Bossard Group

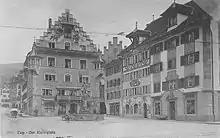
The Bossard hardware store in 1831

The company was founded in 1831 in Zug as a hardware store by Franz Kaspar Bossard-Kolin. The earlier silk trading business inherited from his father-in-law was dissolved at the same time. The hardware store kept its local character for roughly a century before the company expanded its business activities in the 1930s and 1940s to trading fasteners. The local specialized store first developed into a regional, and from the 1950s on, into a national company.